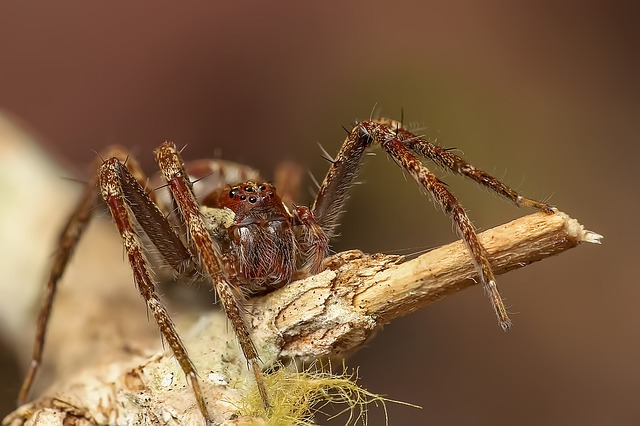
Label: ragno